Hotel for the Holidays

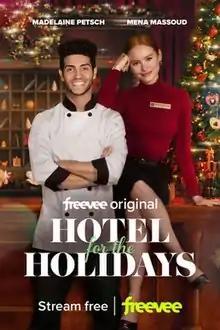

Hotel for the Holidays is an American romantic comedy film written by Maggie Lane and Margarita Matthews, directed by Ron Oliver, and starring Madelaine Petsch and Mena Massoud. It was released on Amazon Freevee on December 2, 2022.